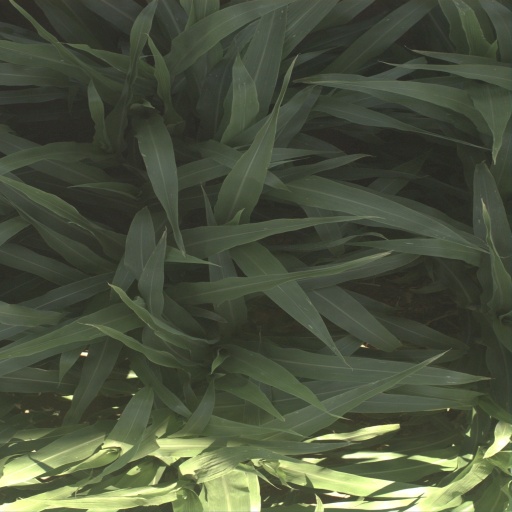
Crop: sorghum